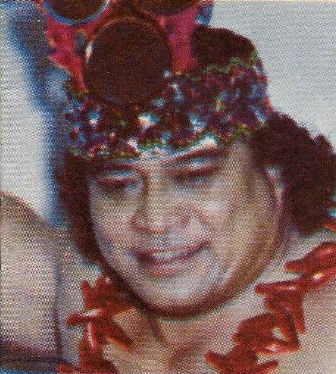
ปีเตอร์ ไมเวีย

|name = ปีเตอร์ ไมเวีย
|image = Chief Maivia - Wrestling Program WWWF n.74 1977.jpg
|image_size = 220px
|birth_name = Fanene Pita Anderson
|birth_place = American Samoa
|death_place = Hawaii, U.S.
|death_cause = Cancer
|spouse = Lia Maivia
|children = 2
|relatives = Dwayne Johnson (grandson)Nia Jax (grandniece)Rocky Johnson (son-in-law)
|family = Anoa'i family|Anoa'i
|names = Peter AndersonPeter Maivia
|height = 5 ft 9 in
|weight = 275 lb
|billed = "Samoa|The Isle of Samoa"
|trainer = Steve Rickard
|debut = 1960
ฟาเนน ไลไฟ ปีตา ไมเวีย (Fanene Leifi Pita Maivia) เกิด 6 เมษายน ค.ศ. 1937 มีชื่อในวงการมวยปล้ำว่า ปีเตอร์ ไมเวีย (Peter Maivia) เป็นนักมวยปล้ำอาชีพชาวอเมริกันซามัว เป็นตาของ ดเวย์น จอห์นสัน, เขาเป็นส่วนหนึ่งของครอบครัวมวยปล้ำ Anoa'i ที่มีชื่อเสียงและผู้ก่อการสำหรับสมาคมมวยปล้ำแห่งชาติในฮาวาย ปัจจุบันได้เสียชีวิตลงด้วยโรคมะเร็งเมื่อวันที่ 12 มิถุนายน ค.ศ. 1982 และได้รับบรรจุชื่อเข้าสู่หอเกียรติยศดับเบิลยูดับเบิลยูอีประจำปี 2008
==แชมป์และรางวัล==
*National Wrestling Alliance|NWA All-Star Pro Wrestling
**NWA Australasian Heavyweight Championship (2 times)
**NWA New Zealand Heavyweight Championship (1 time)
*World Class Championship Wrestling|NWA Big Time Wrestling
**NWA Texas Heavyweight Championship (NWA Texas Heavyweight Championship#Title history|1 time)
*National Wrestling Alliance|NWA Hollywood Wrestling
**NWA Americas Heavyweight Championship (NWA Americas Heavyweight Championship#Title history|1 time)
*National Wrestling Alliance|NWA Mid-Pacific Promotions
**NWA Hawaii Heavyweight Championship (NWA Hawaii Heavyweight Championship#Title history|1 time)
**NWA Hawaii Tag Team Championship (NWA Hawaii Tag Team Championship#Title history|4 times) - with Jim Hady (1), Adnan El Kassey|Billy White Wolf (1), and Sam Steamboat (2)
*National Wrestling Alliance|NWA New Zealand
**NWA British Empire/Commonwealth Championship (New Zealand version)|NWA New Zealand British Empire Commonwealth Heavyweight Championship (2 times)
*National Wrestling Alliance|NWA San Francisco
**NWA San Francisco United States Championship|NWA United States Heavyweight Championship "(San Francisco version)" (NWA San Francisco United States Championship#Title history|2 times)
**NWA San Francisco Tag Team Championship|NWA World Tag Team Championship "(San Francisco version)" (1 time) - with Ray Stevens (wrestler)|Ray Stevens
*World Wrestling Entertainment
**WWE Hall of Fame (List of members of the WWE Hall of Fame|Class of 2008)
==อ้างอิง==
==แหล่งข้อมูลอื่น==
*
* Online World of Wrestling profile
* BodySlamming.com profile
*
Navboxes|
หมวดหมู่:เสียชีวิตจากมะเร็ง
หมวดหมู่:นักมวยปล้ำอาชีพชาวซามัว
หมวดหมู่:นักมวยปล้ำอาชีพชาวอเมริกัน
หมวดหมู่:ชาวอเมริกันเชื้อสายซามัว
หมวดหมู่:นักมวยปล้ำอาชีพชาวอเมริกันเชื้อสายซามัว
หมวดหมู่:ตระกูลอานัวอี
หมวดหมู่:ผู้ฝึกสอนมวยปล้ำอาชีพ
หมวดหมู่:ผู้เข้าสู่หอเกียรติยศดับเบิลยูดับเบิลยูอี
หมวดหมู่:หอเกียรติยศและพิพิธภัณฑ์มวยปล้ำอาชีพ